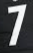
Number: 7